A Book of Mediterranean Food

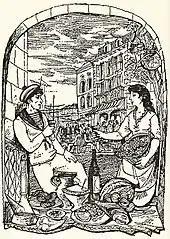
Mediterranean port scene, drawn by John Minton for the book. Elizabeth David did not like the illustrations.

Returning to postwar England, still with food rationing, after years living in the Mediterranean with its wealth of fresh ingredients, Elizabeth David found life grey and daunting. The food was terrible: "There was flour and water soup seasoned solely with pepper; bread and gristle rissoles; dehydrated onions and carrots; corned beef toad in the hole. I need not go on."